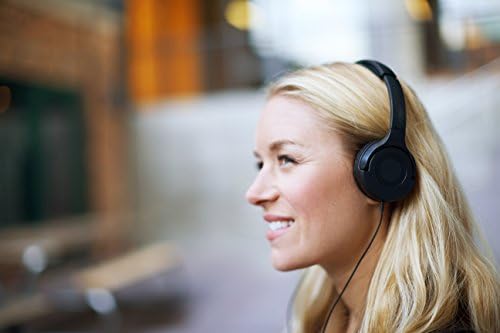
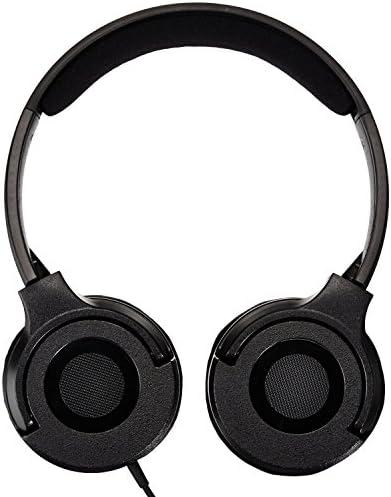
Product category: headphones
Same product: yes